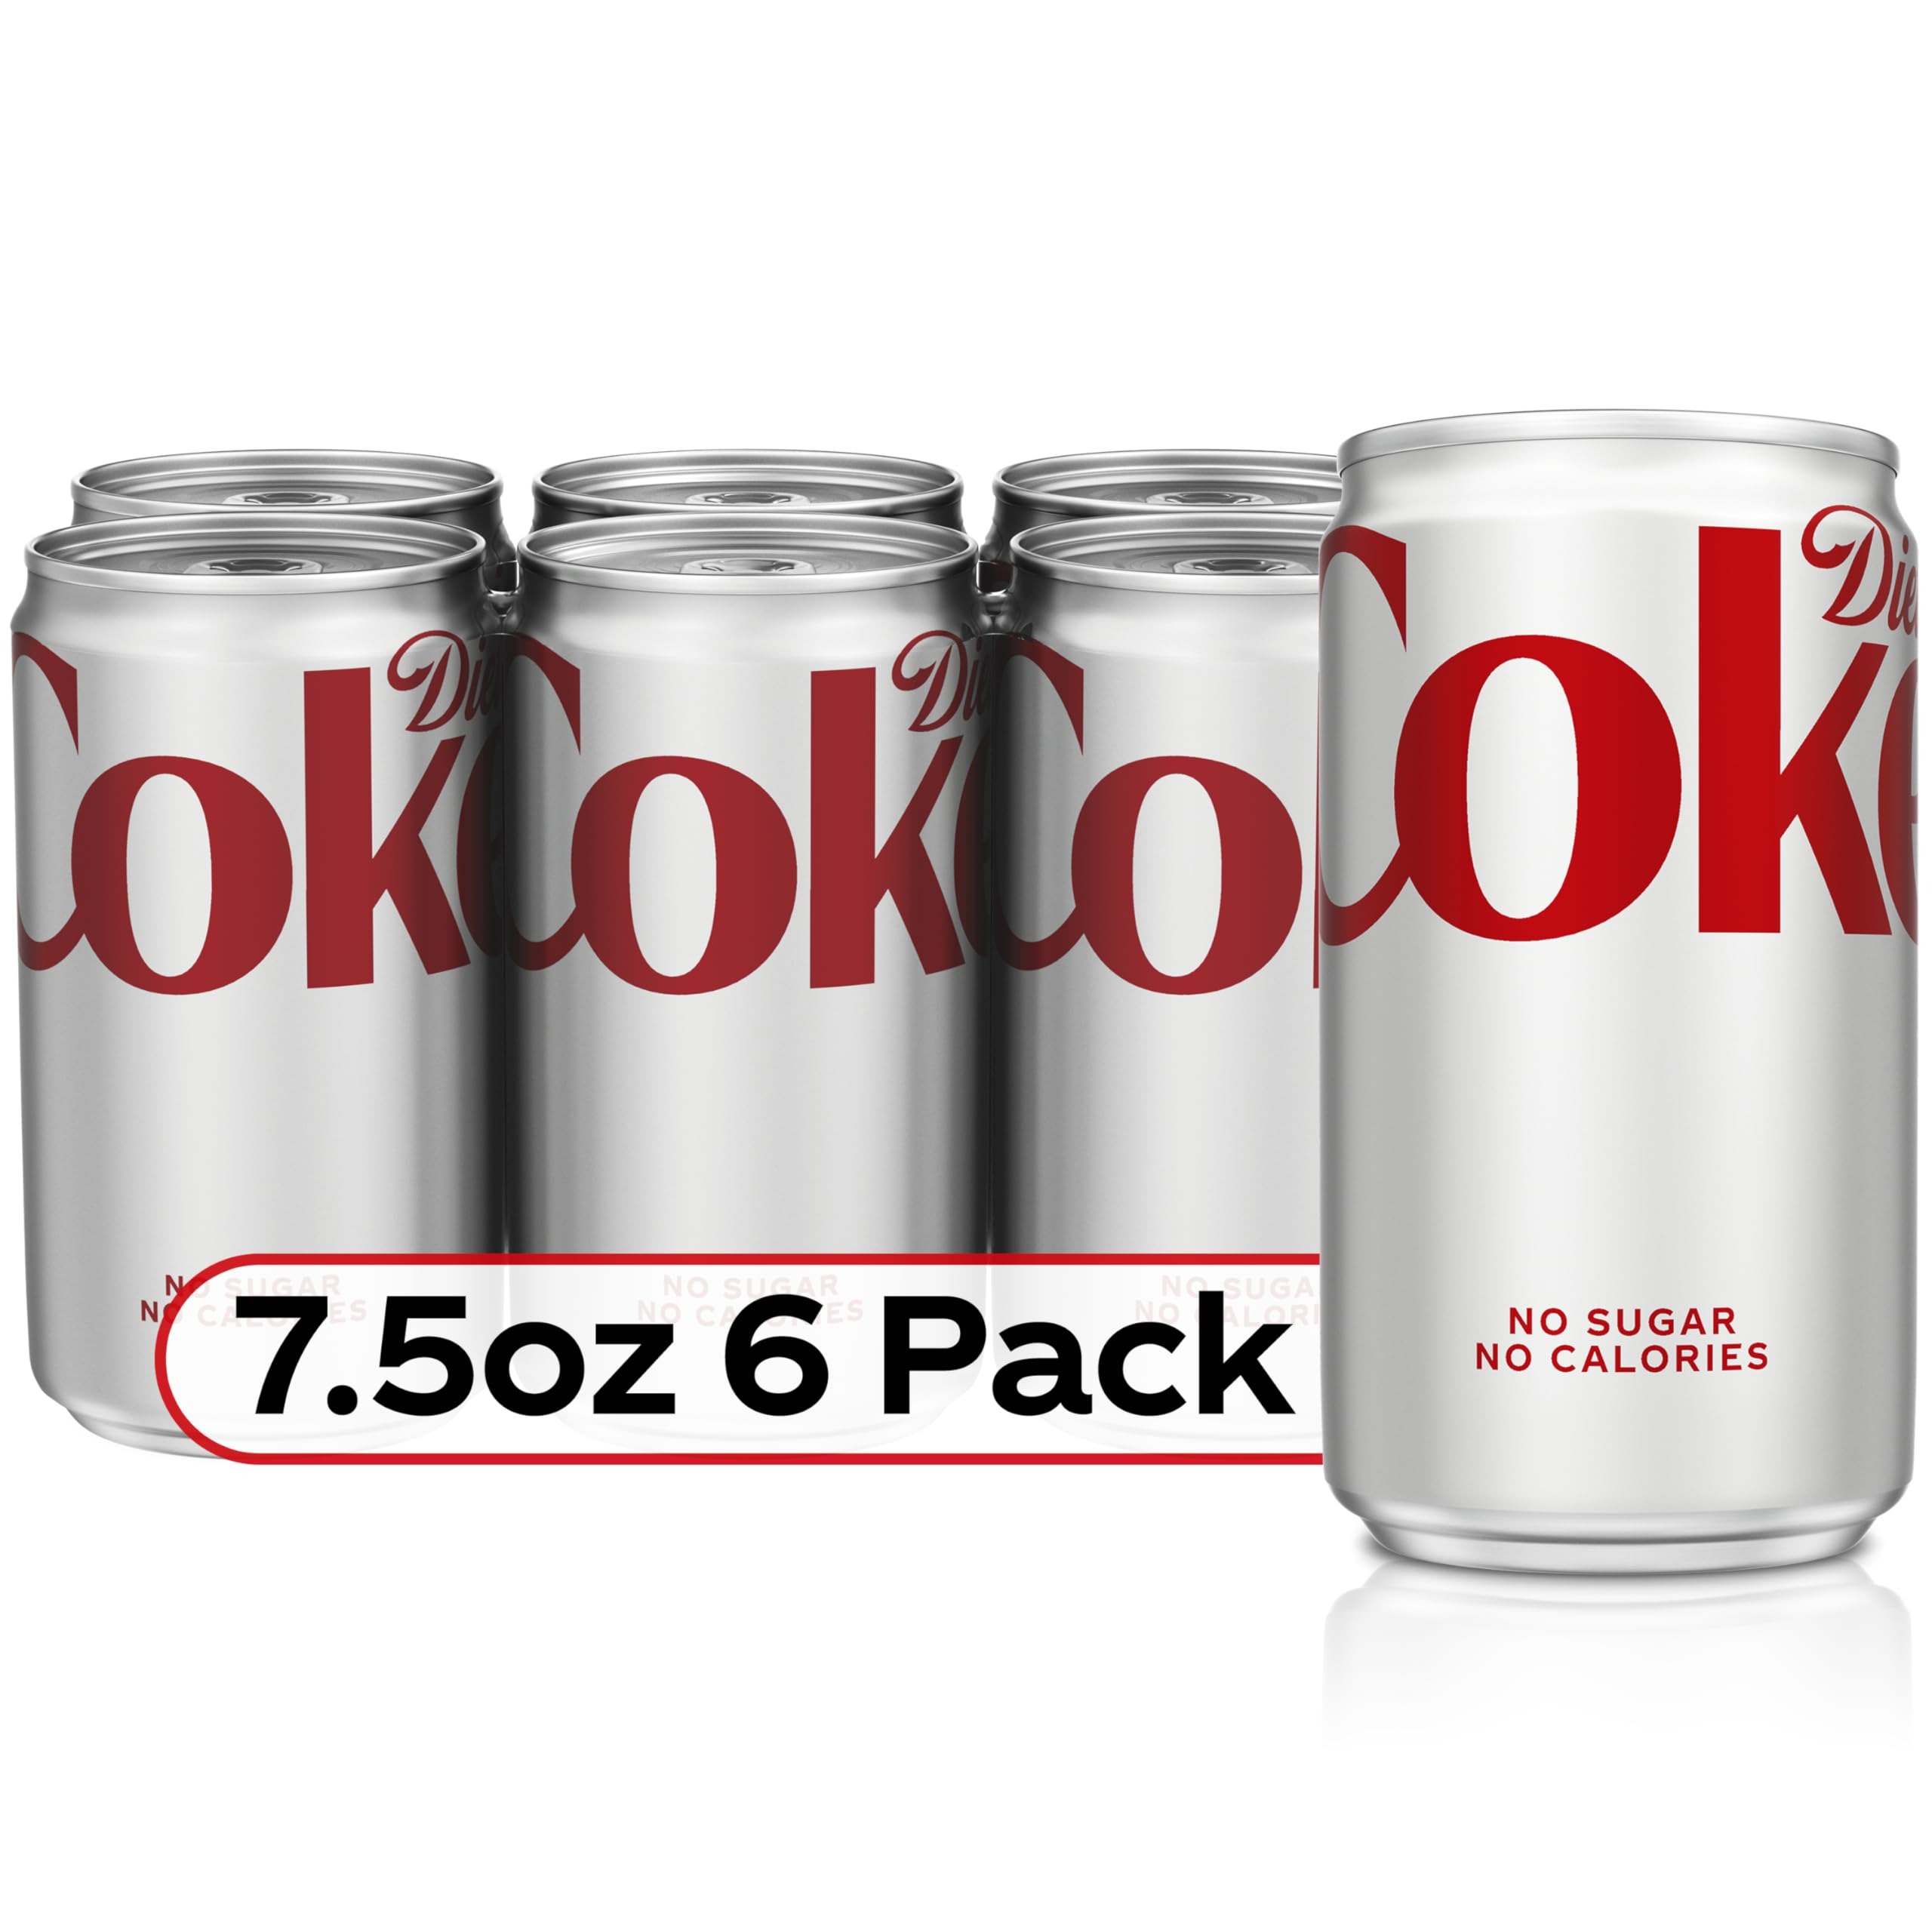
Item Name: Diet Coke, 7.5 fl oz, 6 Pack (Package May Vary)
Bullet Point 1: A delicious, crisp, sparkling cola for the refreshment you want
Bullet Point 2: No calories, sugar-free
Bullet Point 3: 288 mg of caffeine per 7.5 fl oz serving
Bullet Point 4: 7.5 fl oz per can of diet soda
Bullet Point 5: Your perfect everyday pleasure
Value: 45.0
Unit: Ounce

Price: 5.99